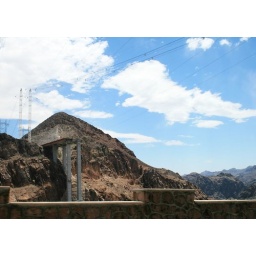
They are building a new bridge near Hoover Dam - it's only half completed.